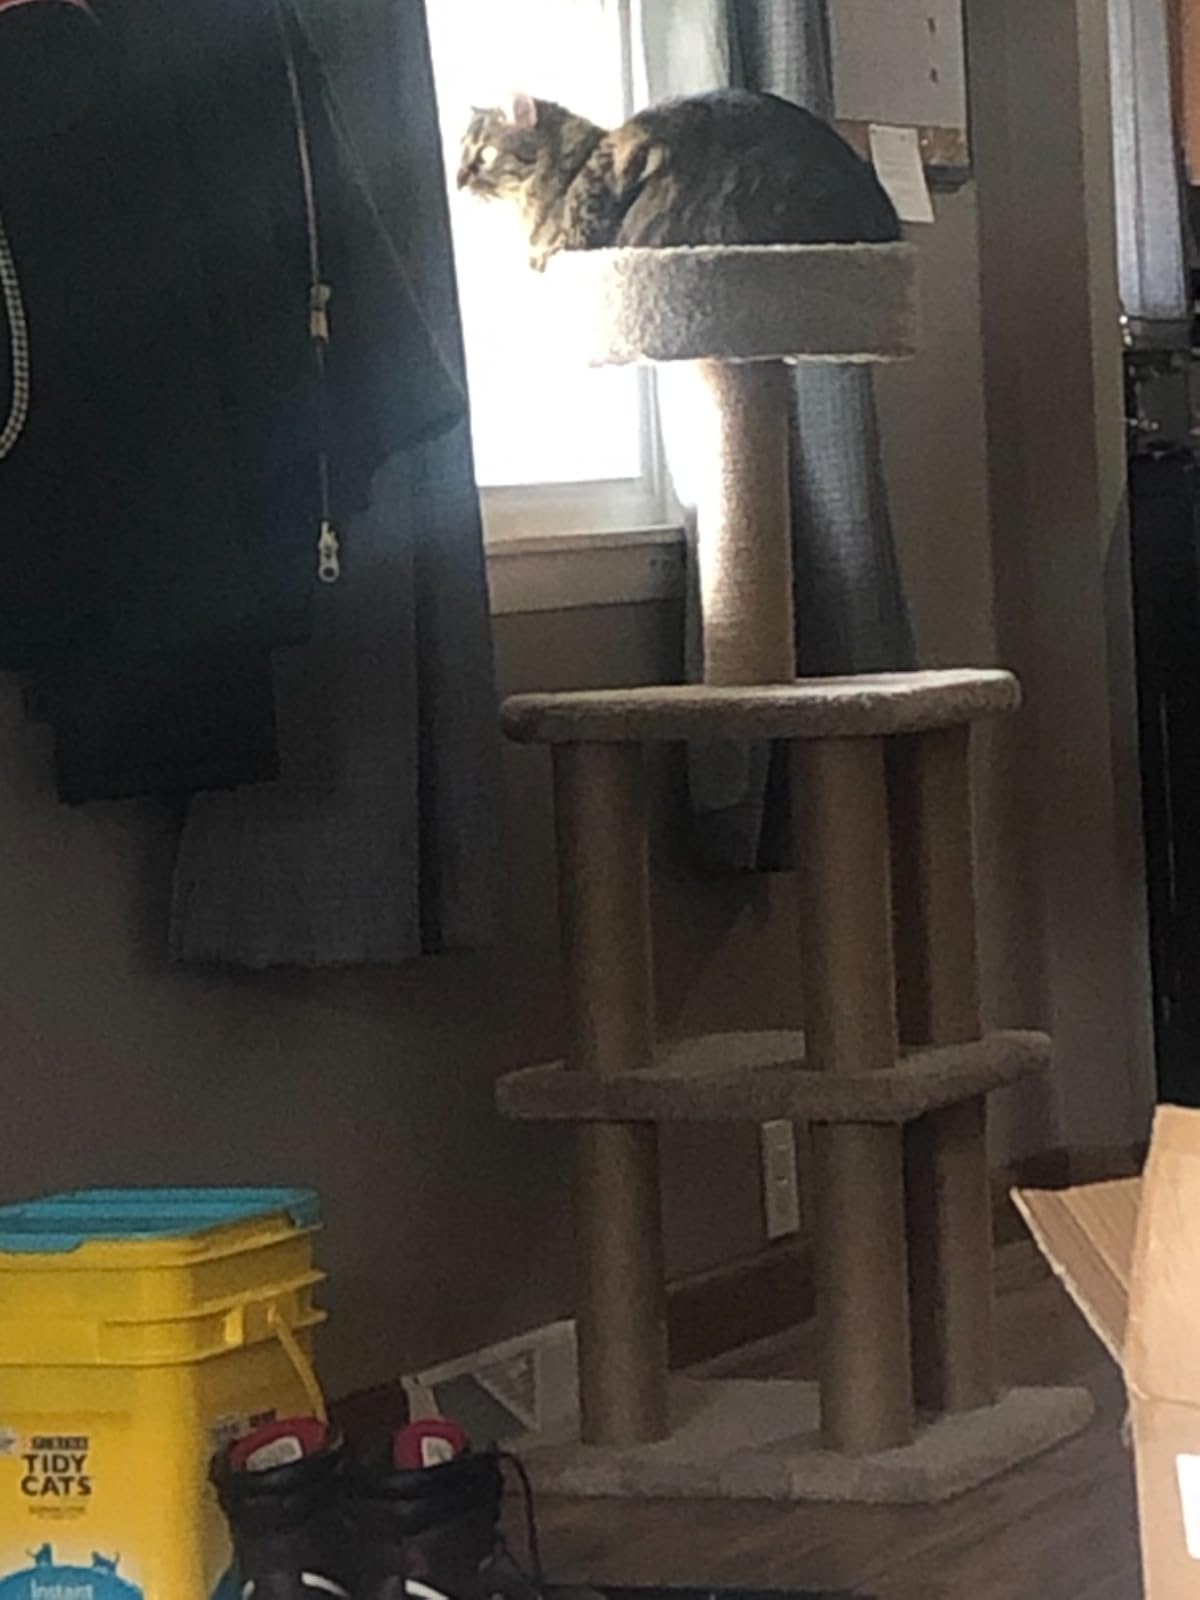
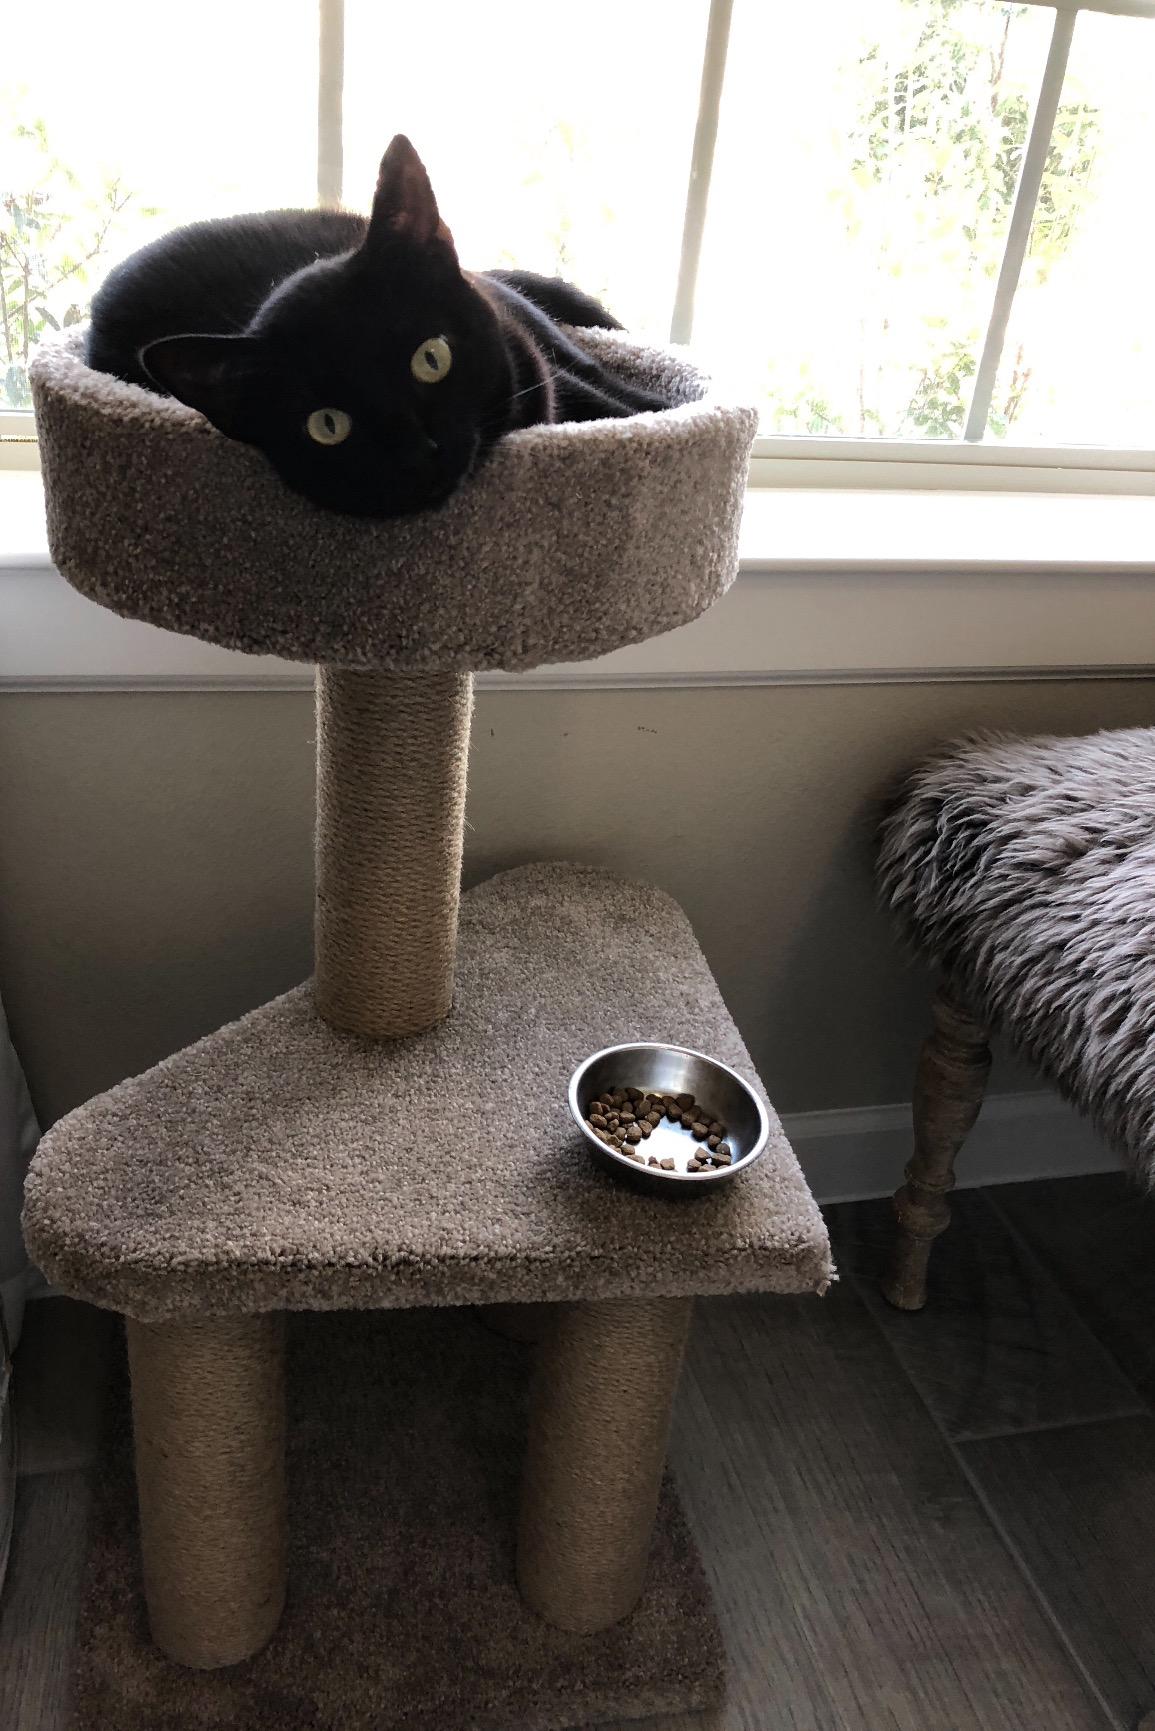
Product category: items_cat tree
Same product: no